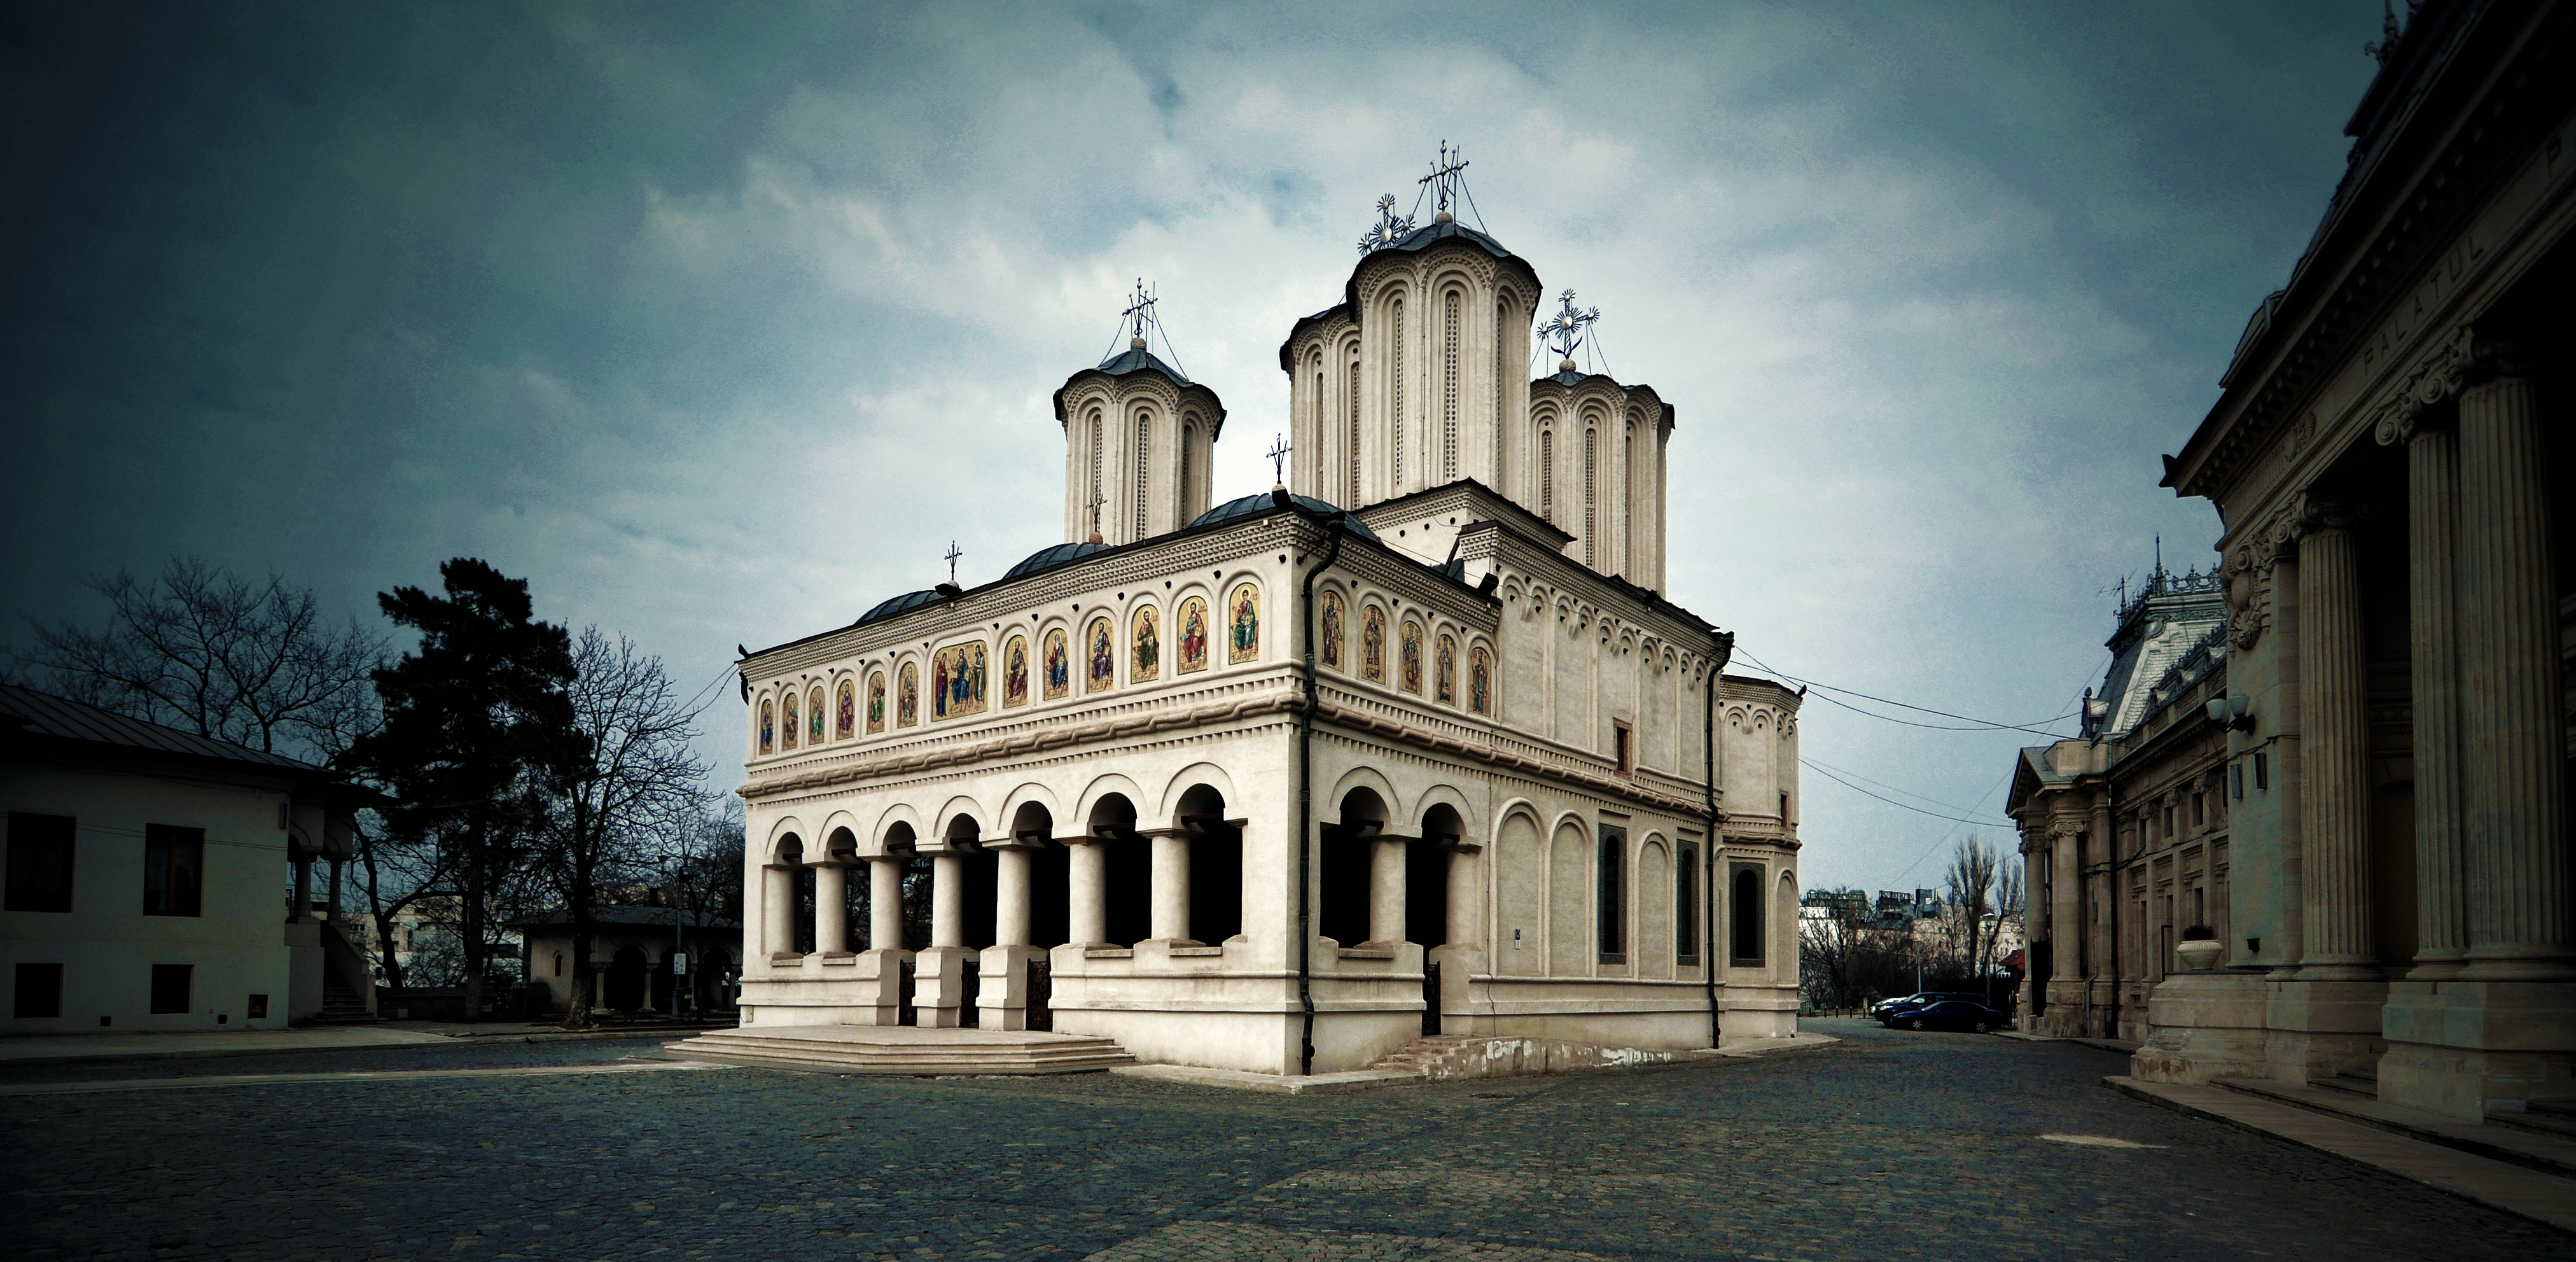
architecture, street, photography, town, building, city, monument, photo, cityscape, downtown, arch, religion, landmark, facade, church, cathedral, christian, place of worship, photos, religious, cool image, de, churches, fotografie, christianity, romana, arc, orthodox, eastern, romania, romane, bucharest, bor, biserica, arhitectura, orthodoxy, romanian, ortodoxa, patrimoniu, ortodoxia, ortodoxie, cretinism, cretin, ecclesiastical, bisericeasc, cladire, edificiu, bucuresti, 1658, mitropolia, ortodoxe, patriarhie, patriarhia, mitropolie, catedralapatriarhala, patriarchalcathedral, bisericii, arhiepiscopia, bucurestilor, lmibiima1857101, urban area, ancient history, human settlement